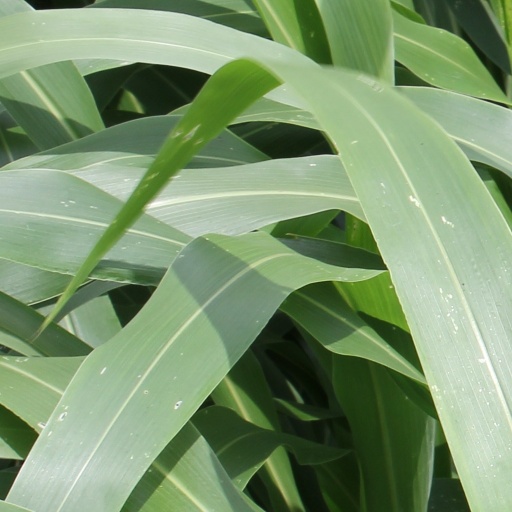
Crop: sorghum